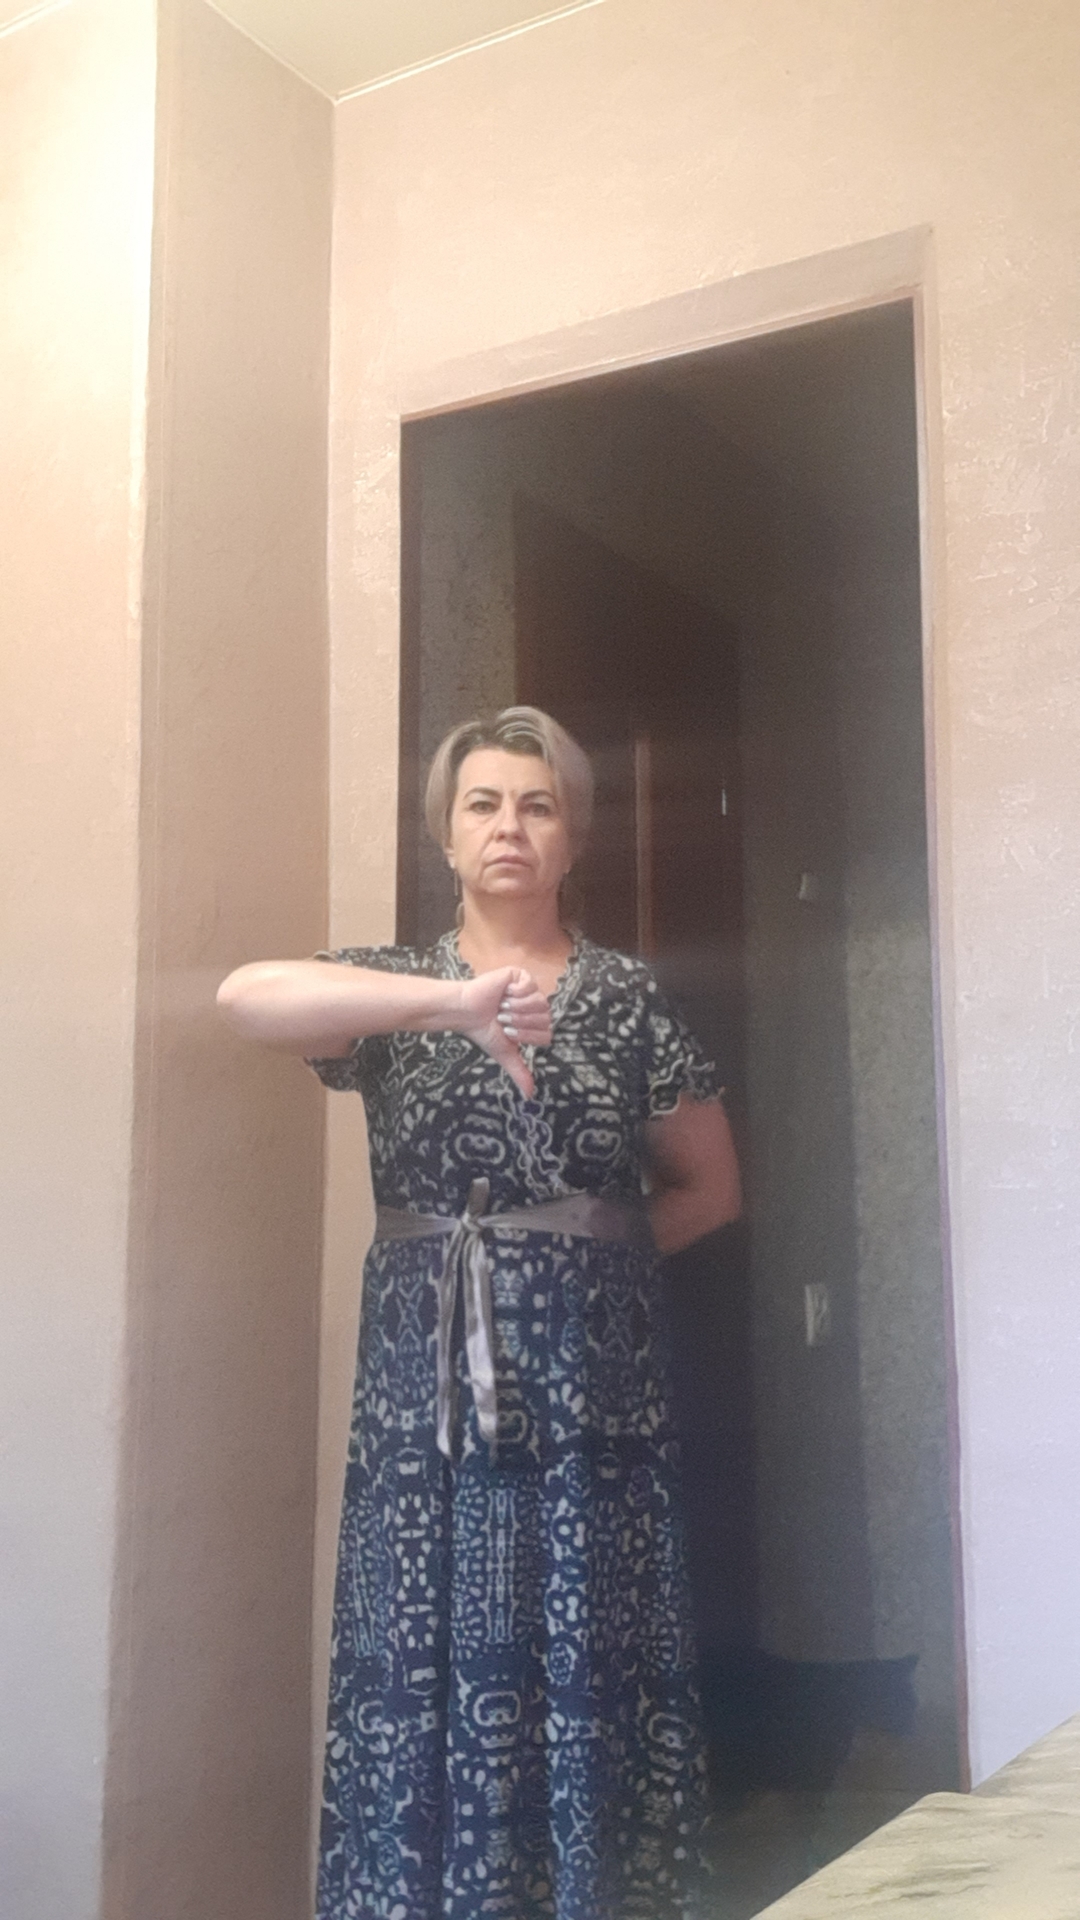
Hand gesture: dislike